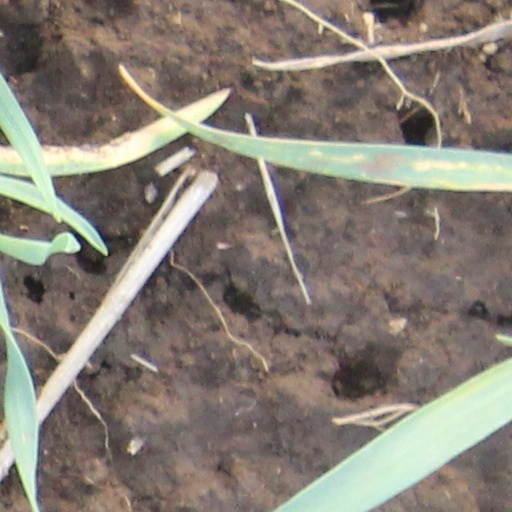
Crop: wheat